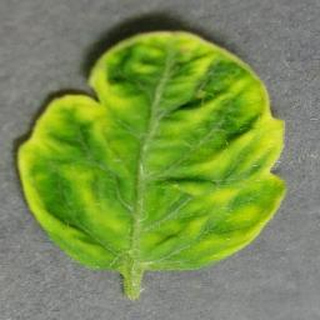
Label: tomato_yellow_leaf_curl_virus